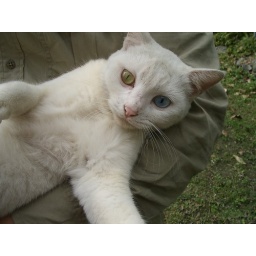
A friend's cat in Hualian, a very cute Ying-Yang eye cat.